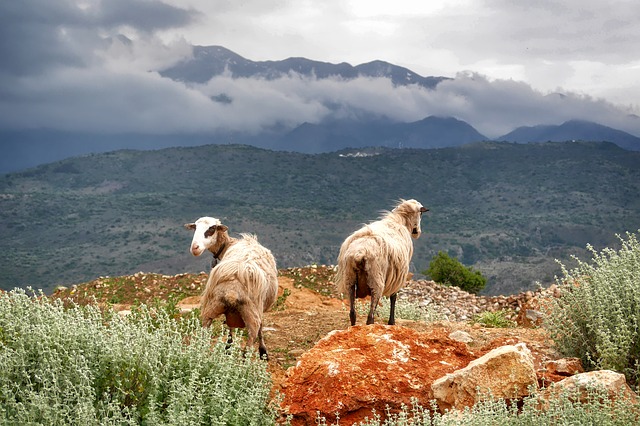
Label: pecora